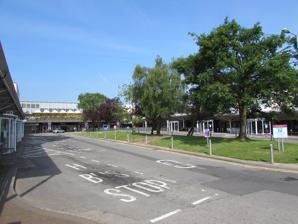
Building: Cwmbran bus station
Country: United Kingdom
Year built: 1958
Bus terminus and interchange in Cwmbran, Wales Cwmbran bus station Gorsaf bws Cwmbrân Bus station Cwmbran bus station in May 2016 General information Location Cwmbran Bus Station Gwent Square Cwmbran NP44 1XN Torfaen Wales Coordinates 51°39′54″N 3°11′45″W / 51.66490°N 3.19579°W / 51.66490; -3.19579 Owned by Cwmbran Centre Operated by Cwmbran Centre Bus routes 20 Bus stands 8 Bus operators Stagecoach in South Wales Newport Bus Phil Anslow Travel Connections Cwmbran railway station Construction Structure type Shelter Parking None Bicycle facilities Racks Accessible Level boarding Other information Station code torajmt Fare zone 2 (Newport Bus zoning) Website traveline.info stagecoachbus.com History Opened 1958 ( 1958 ) Cwmbran bus station ( Welsh : Gorsaf bws Cwmbrân ) is a bus terminus and interchange located in the town centre of Cwmbran , South Wales . Background The station was commissioned along with the wider development of the town of Cwmbran in August 1949, following the end of the Second World War. The UK embarked on a series of new towns in order to meet high demand for housing and employment, particularly in war ravaged communities. Under the New Towns Act 1946 , Cwmbran became the first New Town in Wales. A body, Cwmbran Development Corporation, was created to oversee work. A 55-acre town centre was designed, and the bus station was the key interchange for both the retail and residential area. Layout The bus station diverts from the circular Glyndwr Road around the town, just after the roundabout on St David's Road. The station has eight bus stands, identified with letters A-H. It is surrounded by the retail centre, Cwmbran Centre , and opposite is the newer Leisure @ Cwmbran development which includes restaurants, a bowling centre, and a cinema. Destinations Cwmbran is the terminus for a number of Stagecoach services due to the local depot in the town, and serves as an interchange for travellers headed north or south. List of destinations Operator Number Origin Stand Destination Journey time Frequency Stagecoach 1 gold Cwmbran C Thornhill 12 minutes 10–60 minutes Phil Anslow Travel X1 Cwmbran H Brynmawr 54 minutes Every 60 minutes Phil Anslow Travel X1 Cwmbran H Abertillery 36 minutes Every 60 minutes Stagecoach 2 gold Cwmbran H Croesyceiliog 10 minutes Every 15 minutes Stagecoach X3 Cardiff B Hereford 108 minutes 5 per day Stagecoach X3 Hereford B Cardiff 57 minutes 5 per day Stagecoach X3 Cardiff B Abergavenny 108 minutes 11 per day Stagecoach X3 Abergavenny B Cardiff 57 minutes 11 per day Stagecoach X3 Cardiff B Pontypool 108 minutes 16 per day Stagecoach X3 Pontypool B Cardiff 57 minutes 16 per day Stagecoach 5a gold Cwmbran D Fairwater 6 minutes Every 30 minutes Stagecoach 5c gold Cwmbran D Fairwater 11 minutes Every 30 minutes Stagecoach 6 gold Cwmbran D Henllys 12 minutes 15 to 60 minutes Stagecoach 7 gold Cwmbran B Coed Eva 8 minutes Every 15 minutes Capitol Hire 15 Trevethin A Newport Market Square 15 minutes Various Capitol Hire 15 Newport Market Square F Trevethin 14 minutes Various Capitol Hire 15 Newport Market Square F Pontypool 17 minutes Various Capitol Hire 15 Pontypool A Newport Market Square 15 minutes Various Stagecoach 21 Cwmbran E Blackwood Interchange 54 minutes Every 60 minutes Stagecoach 23 Cwmbran F Varteg 42 minutes Every 30 minutes Stagecoach 24 Newport Market Square E Blaenavon 33 minutes Every 60 minutes Stagecoach 24 Blaenavon A Newport Market Square 10 minutes Various Stagecoach X24 gold Blaenavon A Newport Market Square 34 minutes Every 30 minutes Stagecoach X24 gold Newport Market Square E Blaenavon 39 minutes Every 30 minutes Phil Anslow Travel 30 Cwmbran F Blaenavon 57 minutes Every 60 minutes Phil Anslow Travel 63 Cwmbran F Chepstow 65 minutes 4 per day *21 bus continues from Pontypool to Cwmbran most hours. Connecting transport Cwmbran railway station provides rail transport to destinations on the Welsh Marches line , including Cardiff Central , Newport , Manchester , Maesteg , Swansea , Carmarthen , and Milford Haven . The station is a seven-minute walk from the bus station. The area also has a large number of car parking facilities, some included in the shopping centre, as well as around the town. See also List of bus stations in Wales Transport in Wales References